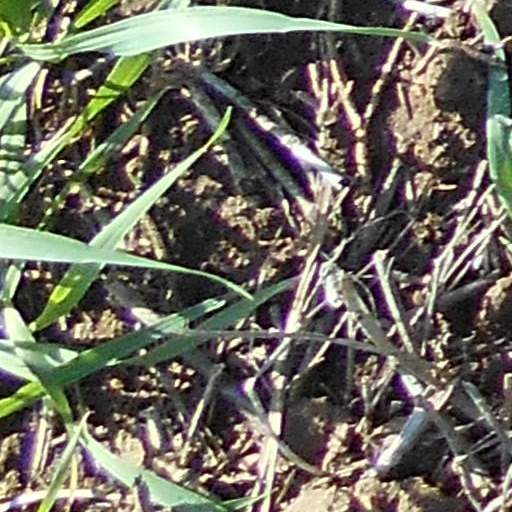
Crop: wheat